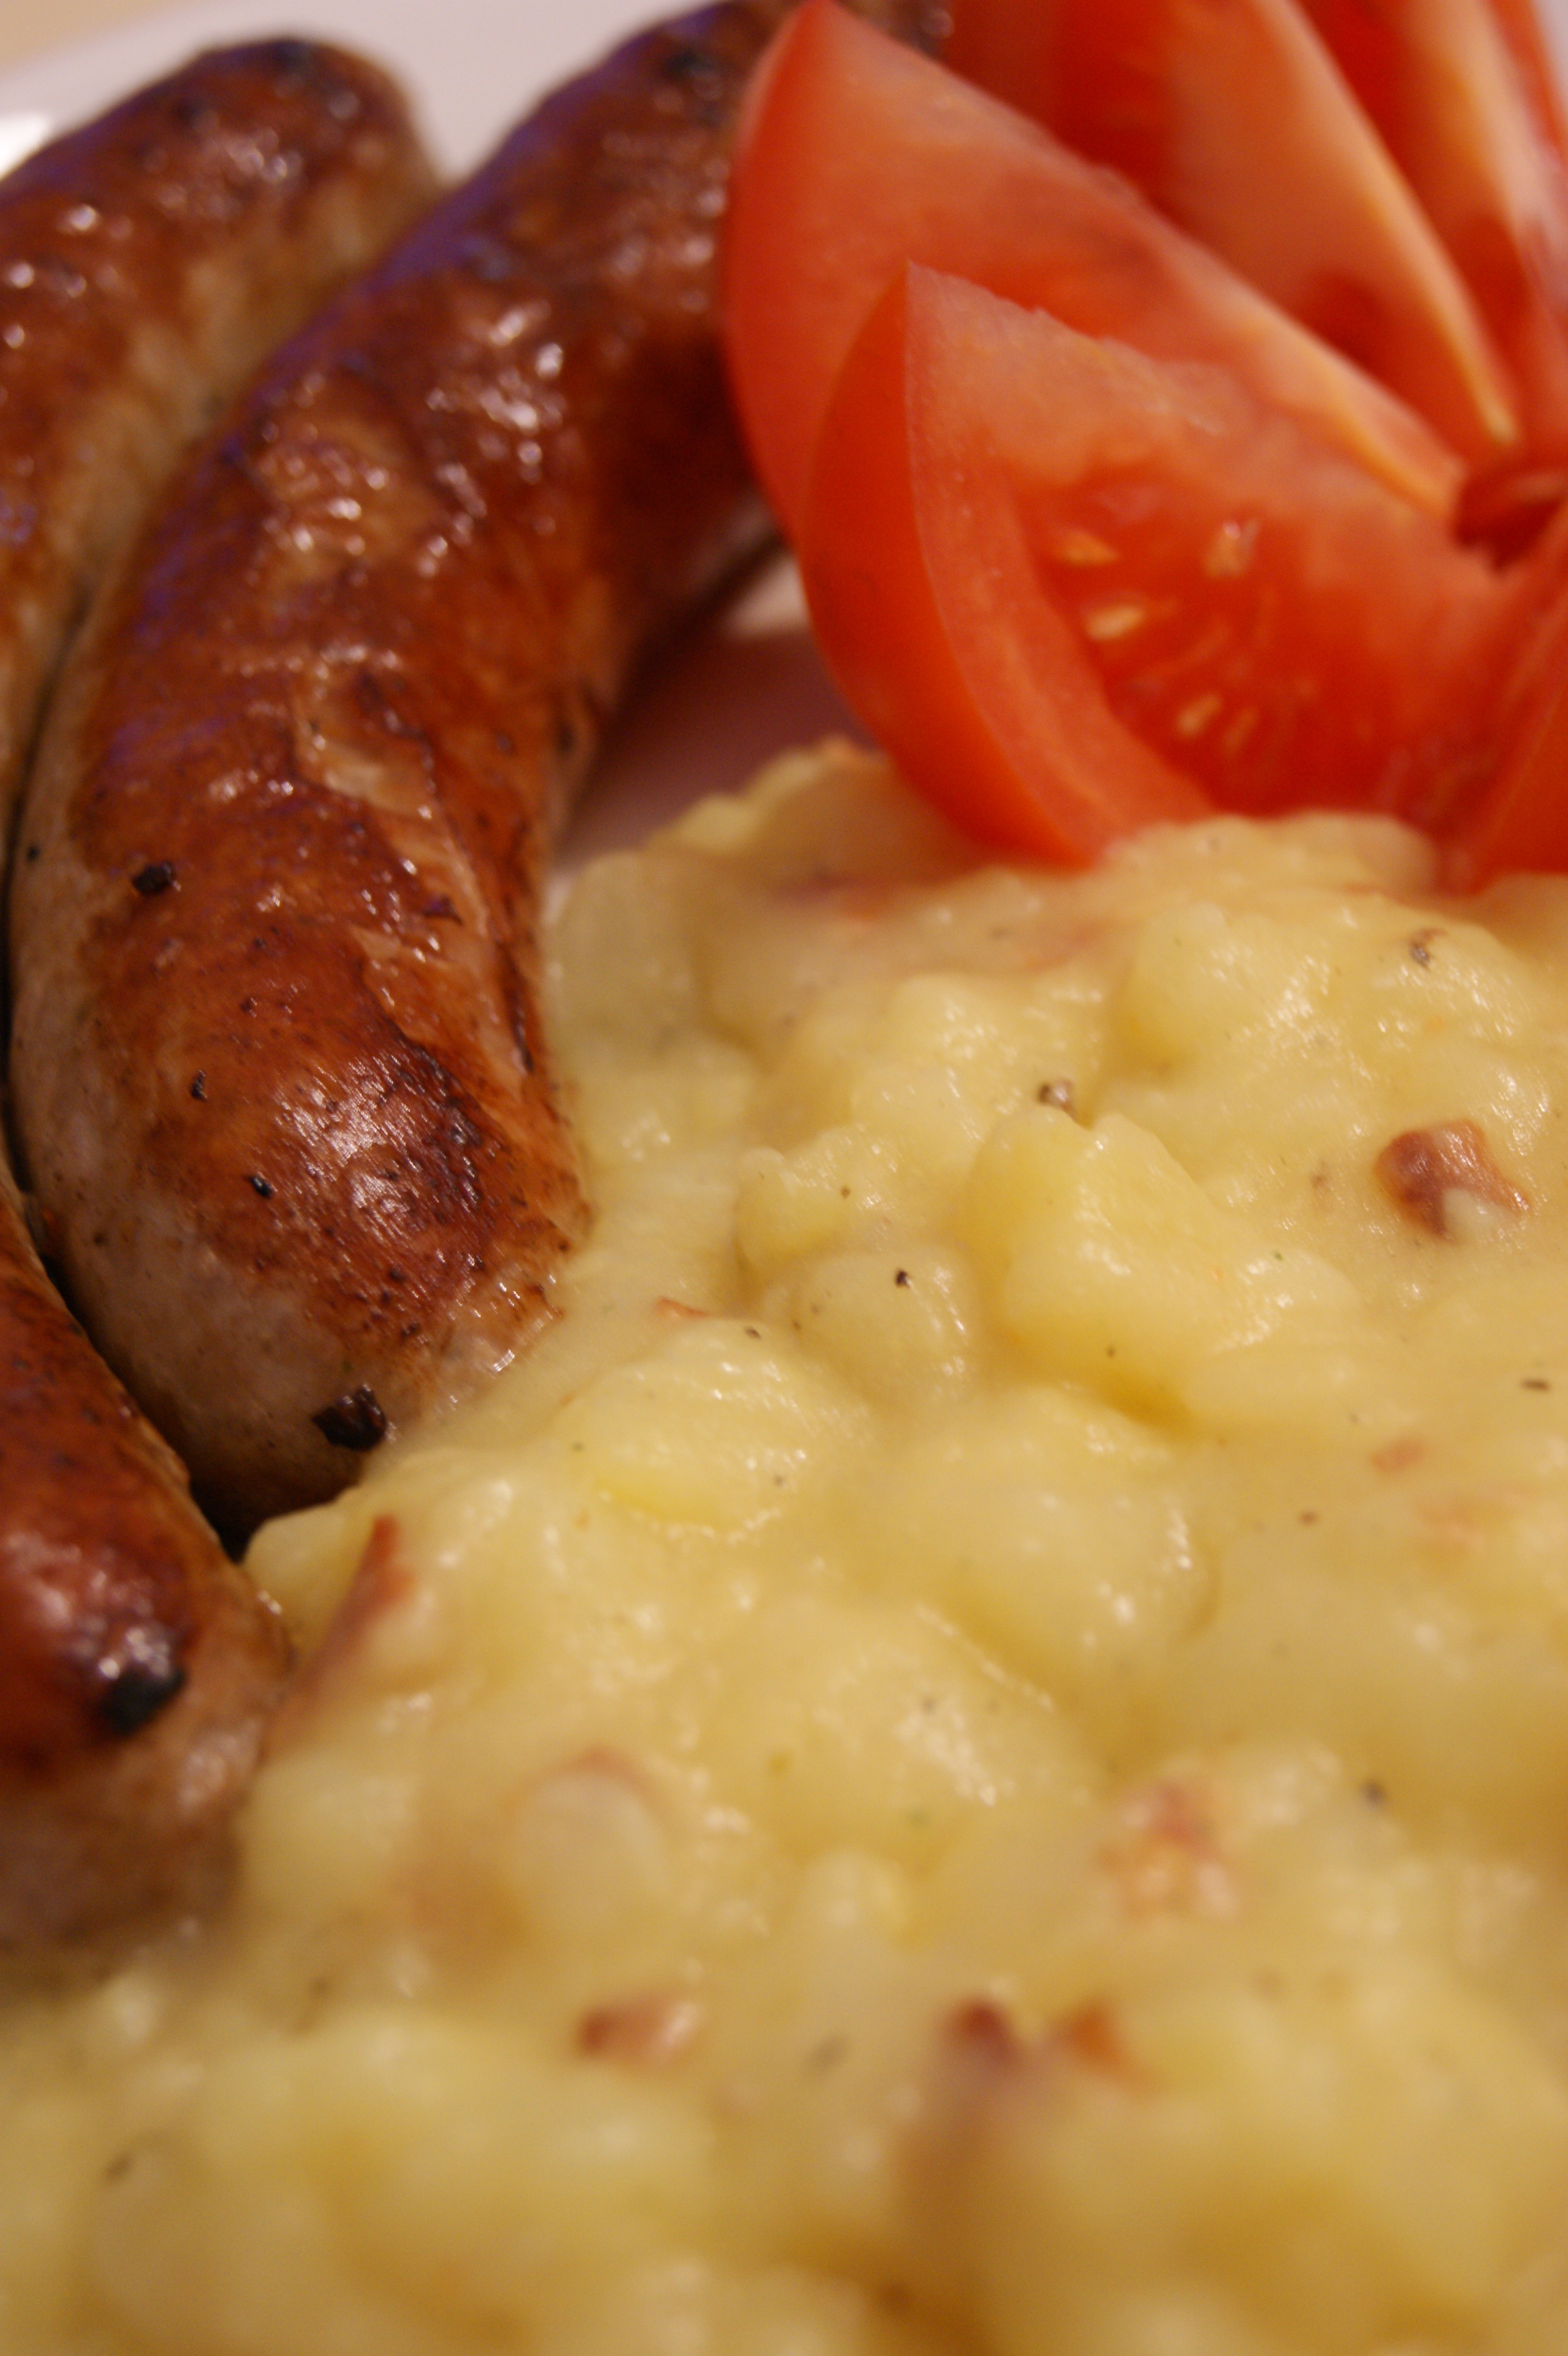
dish, meal, food, salad, produce, breakfast, eat, meat, cuisine, sausage, bacon, tomatoes, bratwurst, potatoes, italian food, european food